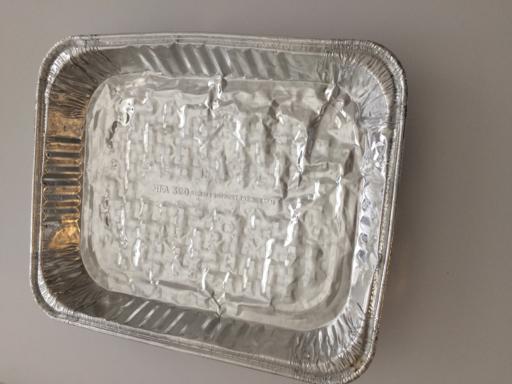
Label: metal